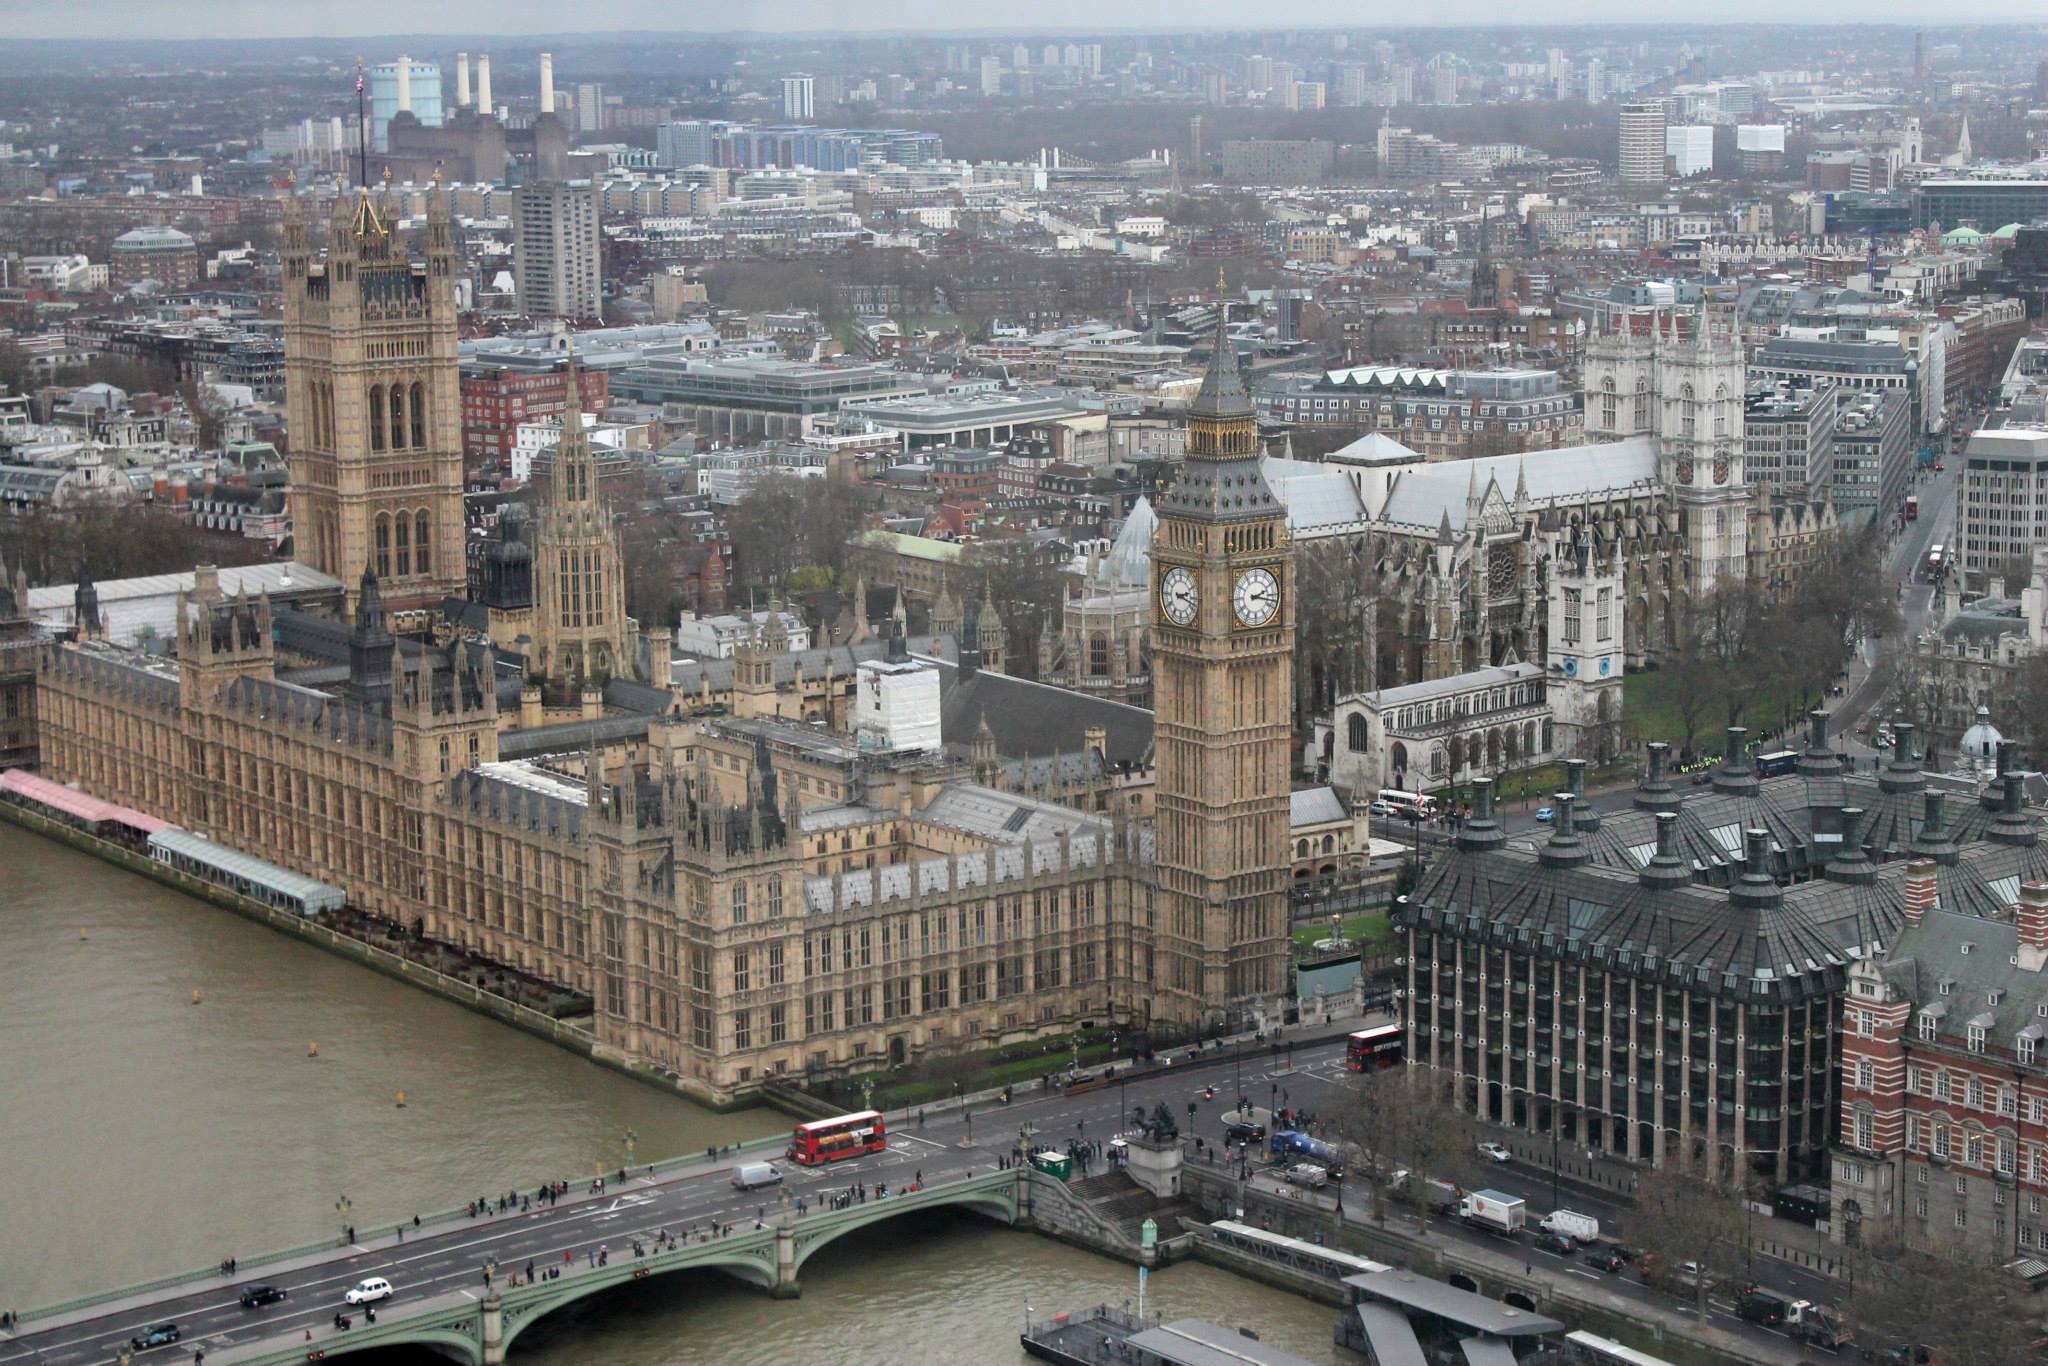
bridge, skyline, city, skyscraper, overpass, cityscape, panorama, downtown, tower, landmark, tower block, public transport, metropolis, bird's eye view, aerial photography, urban area, human settlement, metropolitan area